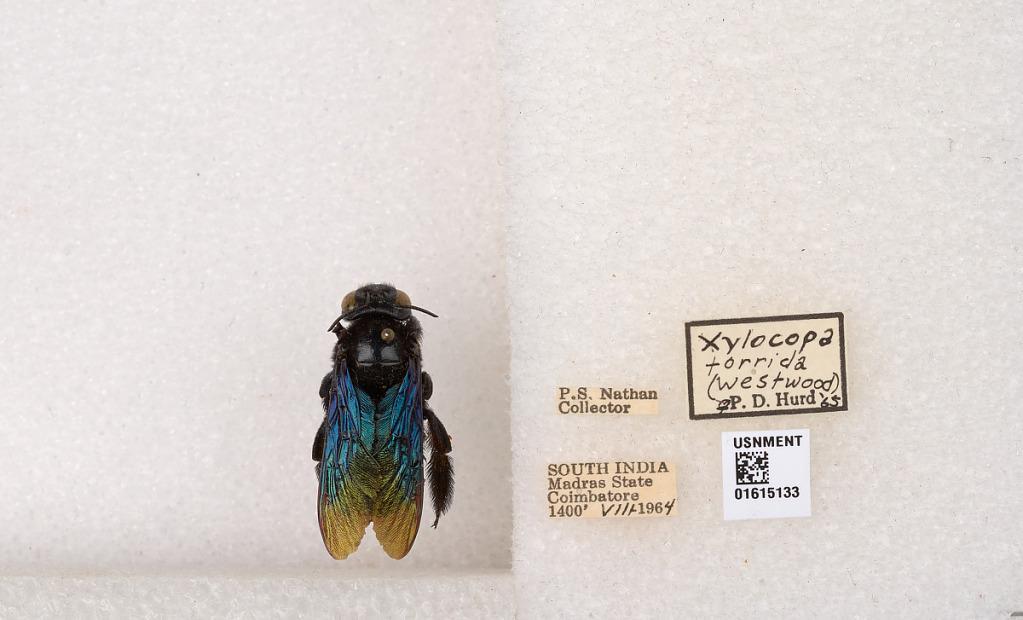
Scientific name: Xylocopa (Biluna) auripennis auripennis Lepeletier
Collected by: P. Nathan
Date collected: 1964-8-1
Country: India
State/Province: Tamil Nadu
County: Coimbatore
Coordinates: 10.9955, 76.9034
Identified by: Hurd, P. D.